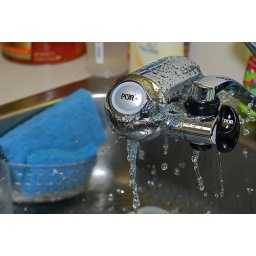
10.13.07Our faucet water filter must have blown a gasket or something. It's leaking and spraying water all over the place.